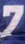
Number: 7